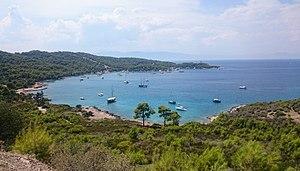
Baie de Petrokaravo Mproupoulo au nord-ouest de l'île de Spetses
Spetses est une île grecque du golfe argolique, située à 2 milles nautiques du continent et 52 milles nautiques du grand port d'Athènes, le Pirée. Spetses est souvent considérée comme faisant partie des îles saroniques, tout comme les îles voisines de Dokos et Hydra. Ferries et hydroglisseurs à grande vitesse entretiennent plusieurs liaisons quotidiennes avec le Pirée.